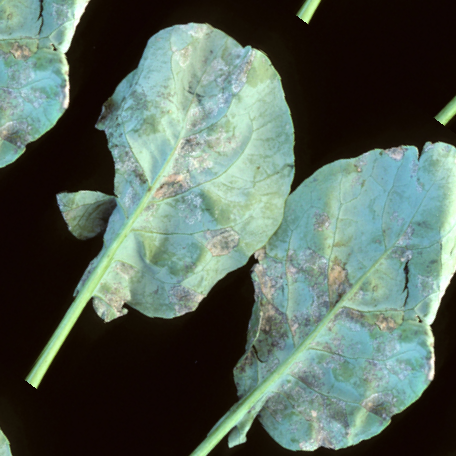
Label: Downy Mildew